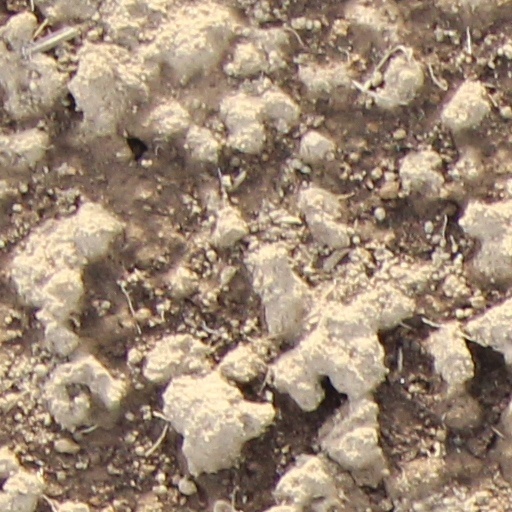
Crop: wheat